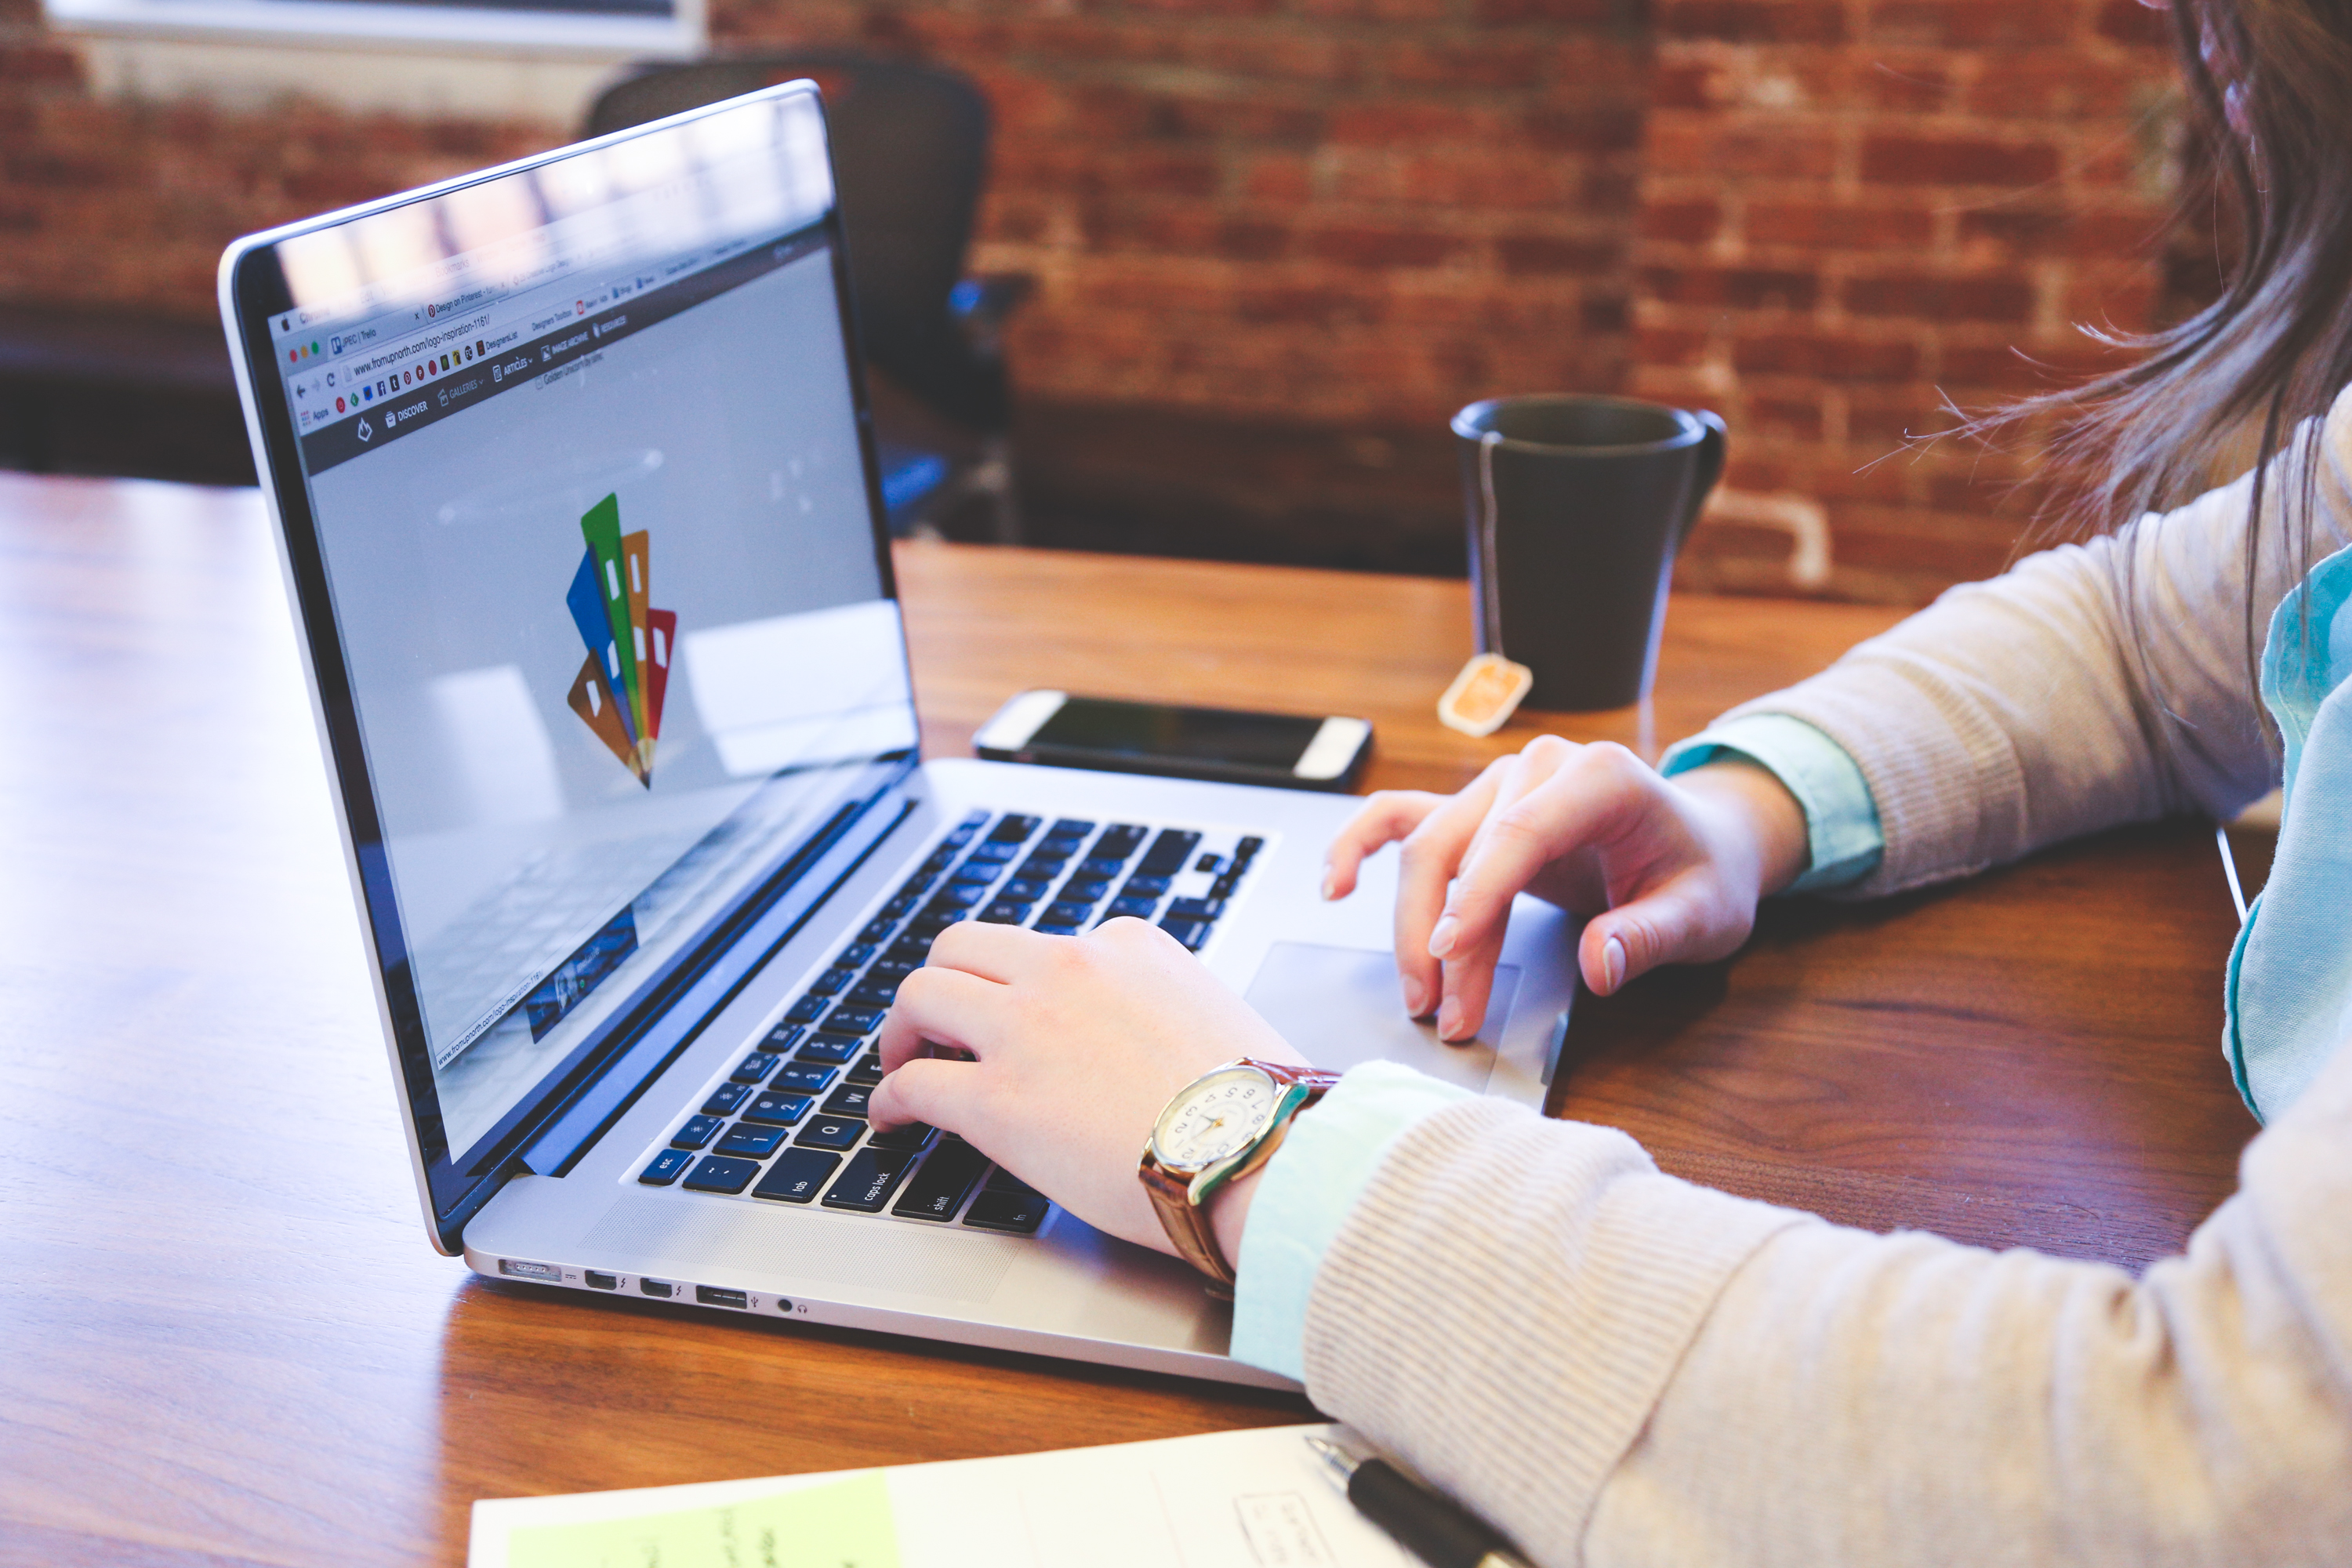
laptop, notebook, writing, hand, apple, person, woman, technology, designer, macbook pro, design, learning, designing